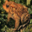
Label: frog